Isaac Thomas Shutt

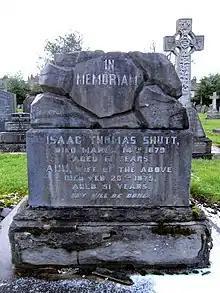
Gravestone of I.T. Shutt

Shutt died at his home, Cygnet House, Harrogate, on 14 March 1879, aged 61 years, after a "severe and painful illness." He was described at his death as an architect and land surveyor of Harrogate. His will was proved at Wakefield on 3 April 1879. The "Pateley Bridge and Nidderdale Herald" said he was a "kind and genial man, who never hesitated to fulfil those public duties which his clear mind, large experience and position in the town appeared to demand ... He died in harness as a member of the Harrogate Local Board, a position which he ... held for many years." He was buried on 19 March 1879 at Harrogate Cemetery, now known as Grove Road Cemetery, in section D, plot 324.